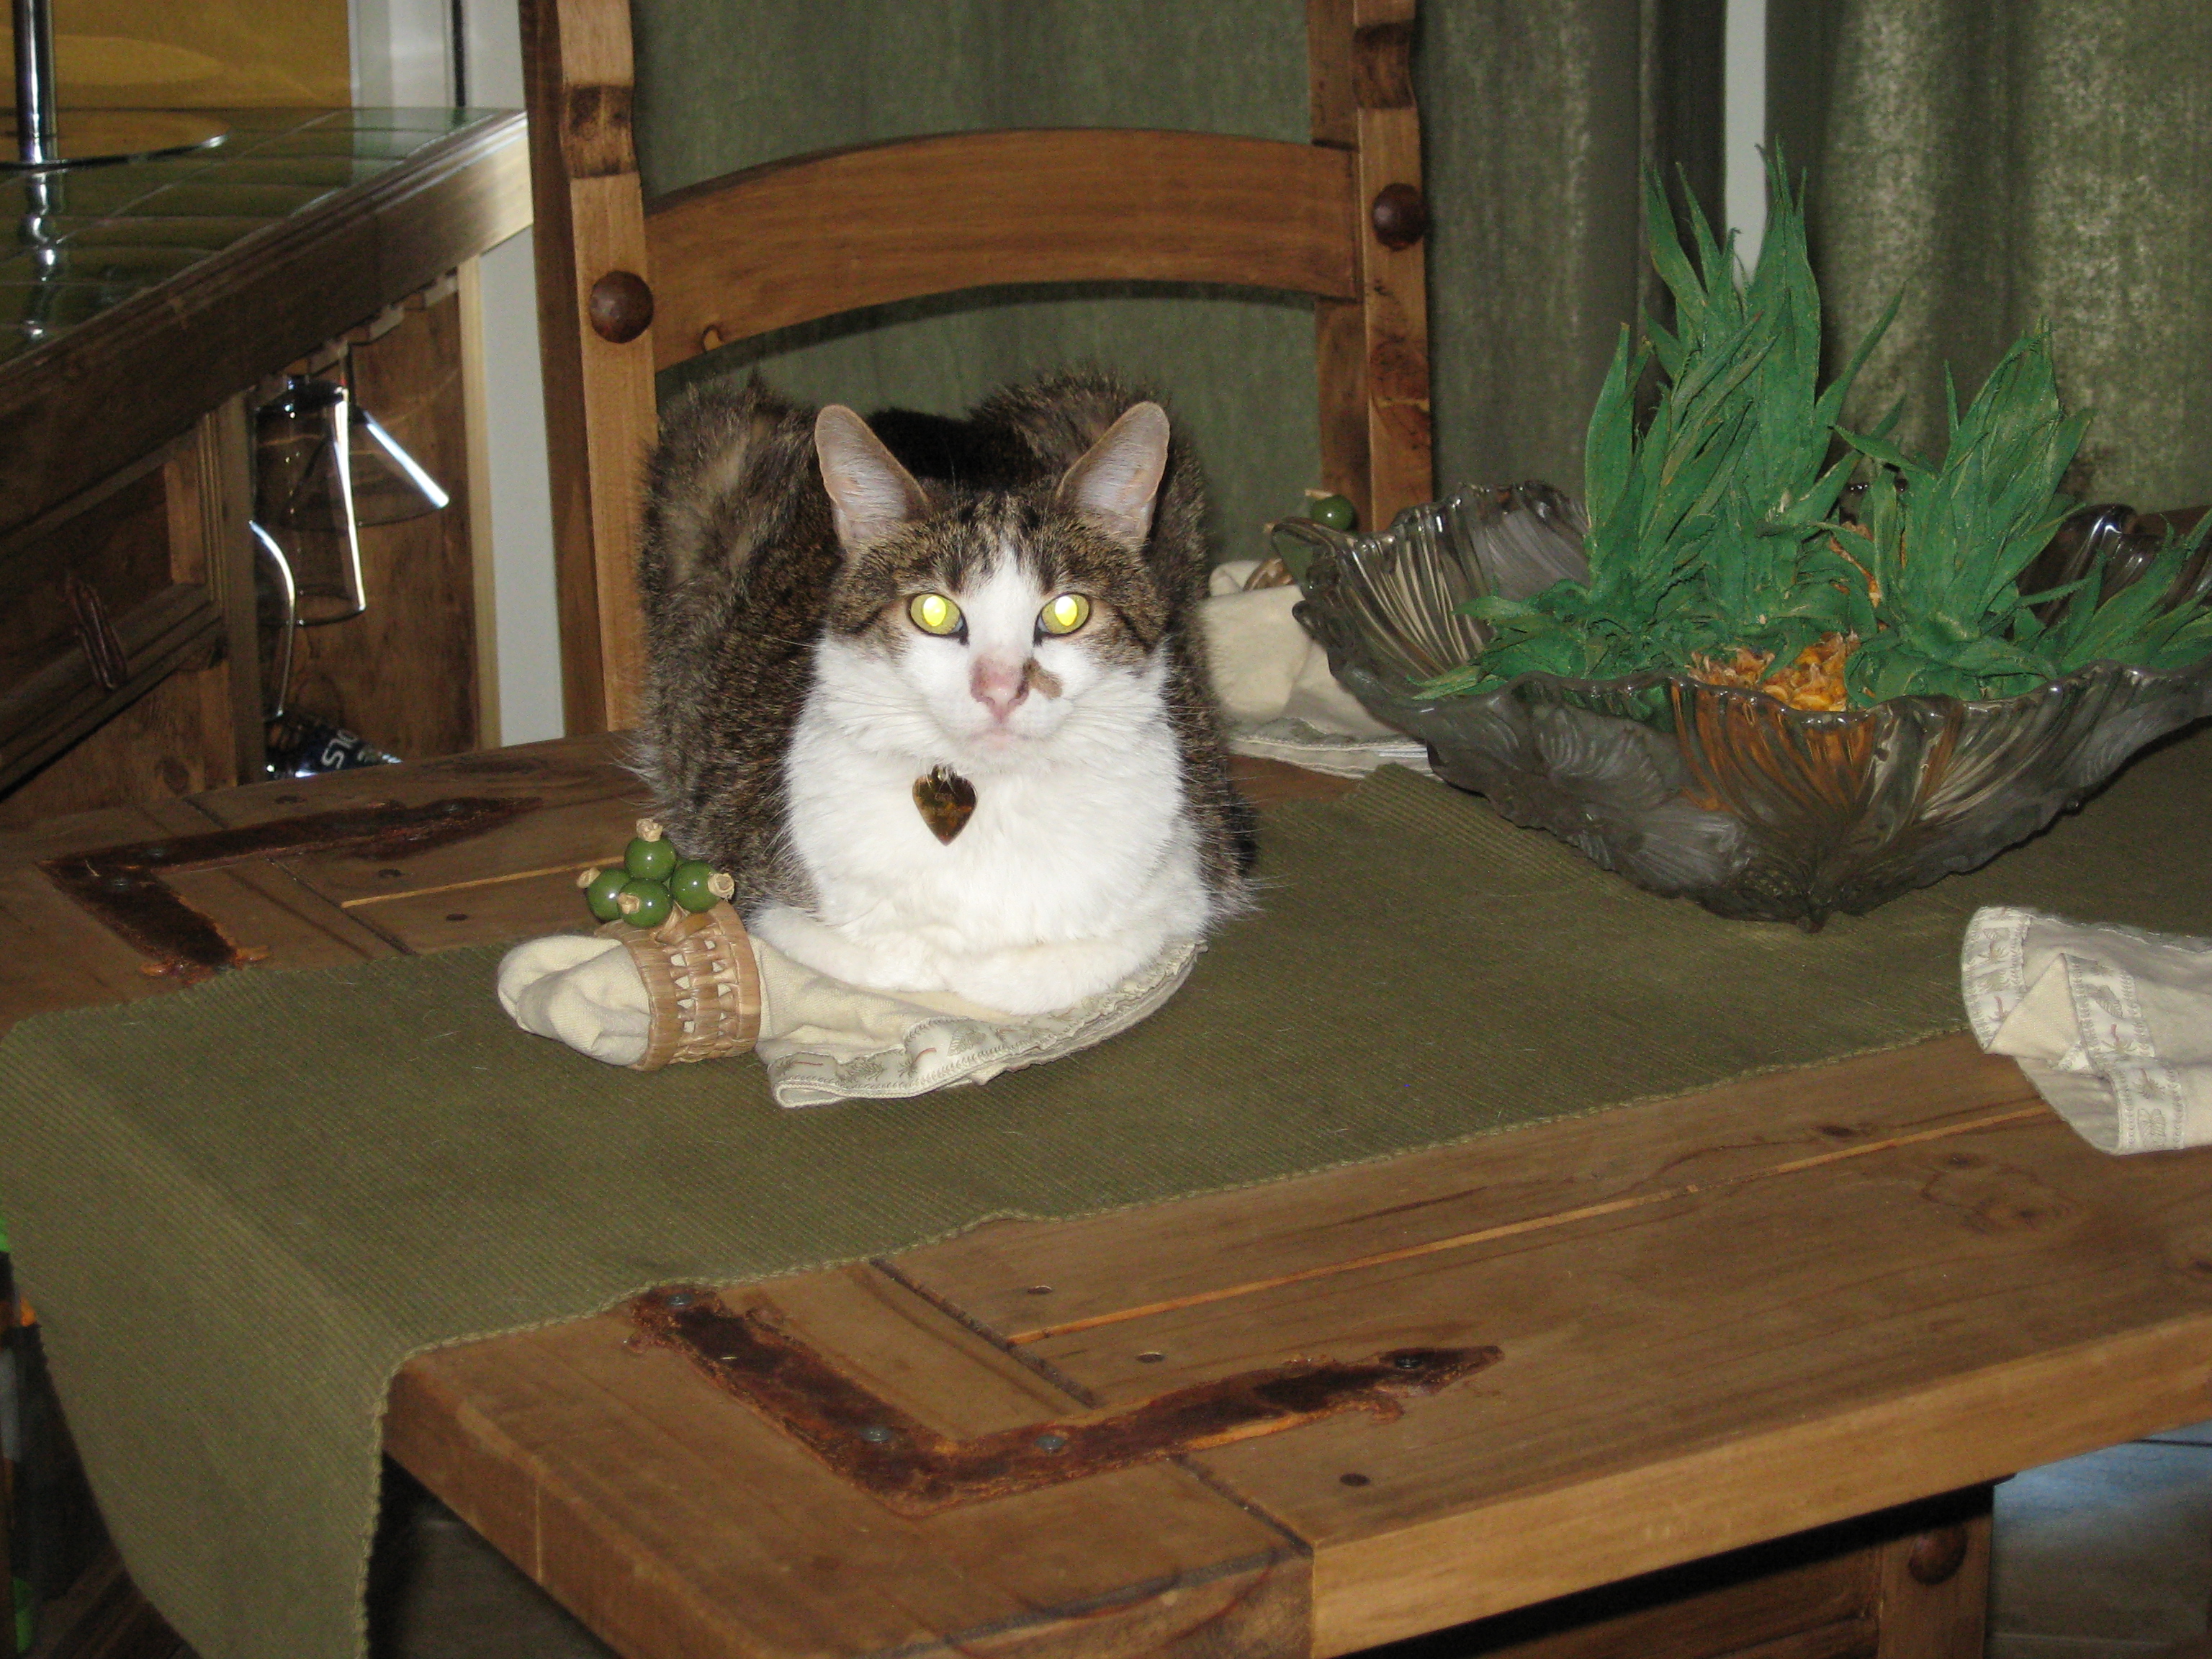
cute, cat, mammal, cats, whiskers, creativecommons, vertebrate, maximus, gigi, small to medium sized cats, cat like mammal